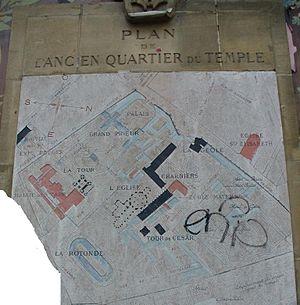
La tour du Temple et son enclos constituaient la maison du Temple, ancienne forteresse parisienne située dans le nord du Marais, au sein du 3ᵉ arrondissement de Paris, qui fut détruite en 1808.
La rue Dupetit-Thouars est une rue du 3ᵉ arrondissement de Paris.